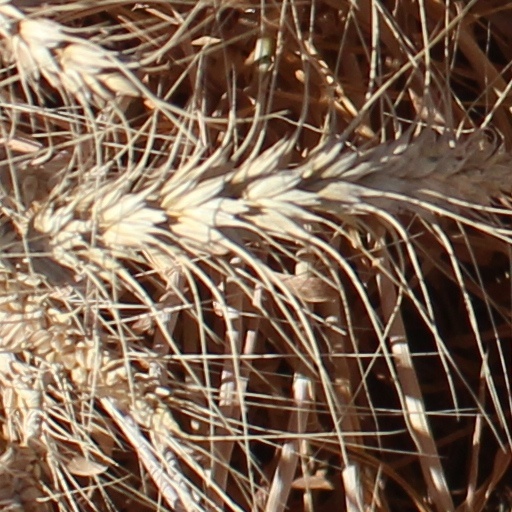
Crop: wheat